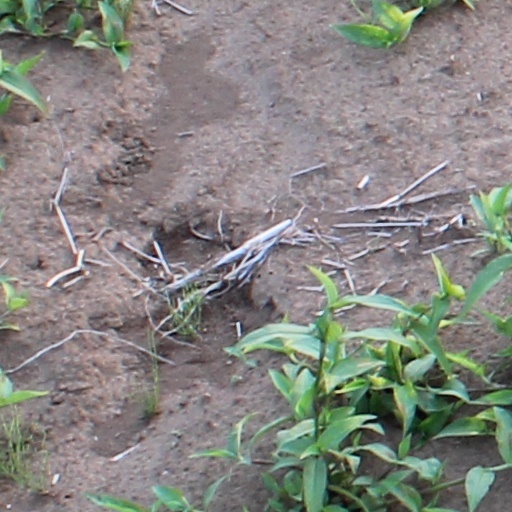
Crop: wheat